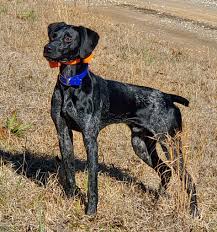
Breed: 211-n000059-German_short_haired_pointer